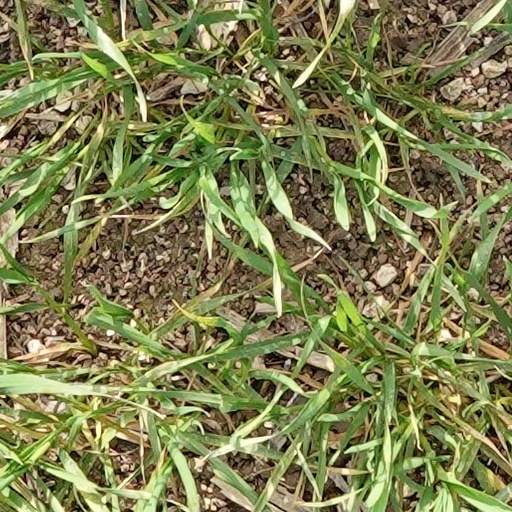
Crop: wheat